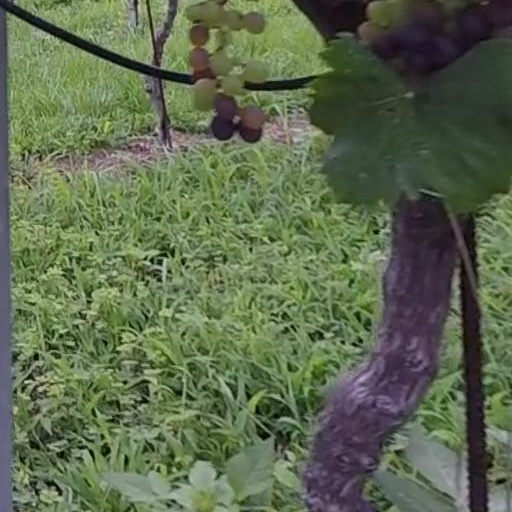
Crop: grape